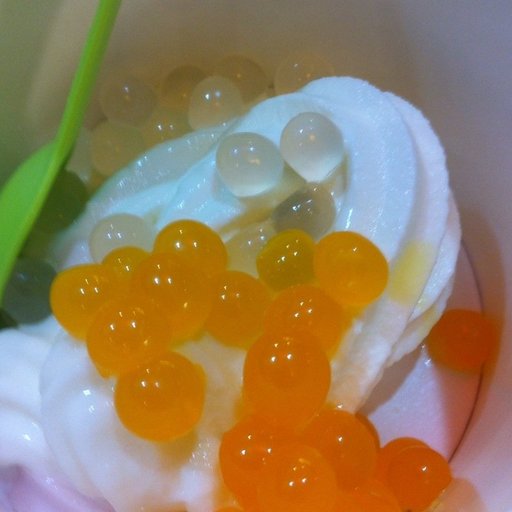
Label: frozen_yogurt